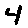
Label: 4